Boston Children's Museum

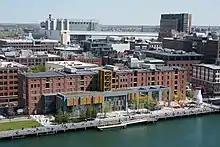
The Boston Children's Museum, on Children's Wharf

In 1979 Boston Children's Museum moved into half of an empty wool warehouse on the Fort Point Channel in order to gain more space and become more accessible to people in Boston. (From 1984 through 2000, the other half of the building was occupied by The Computer Museum.) The following year, Boston's Japanese sister city Kyoto donated a Japanese silk merchant's house to the museum. The house, known as "Kyo-no-Machiya", is still one of the landmark exhibits at Boston Children's Museum.